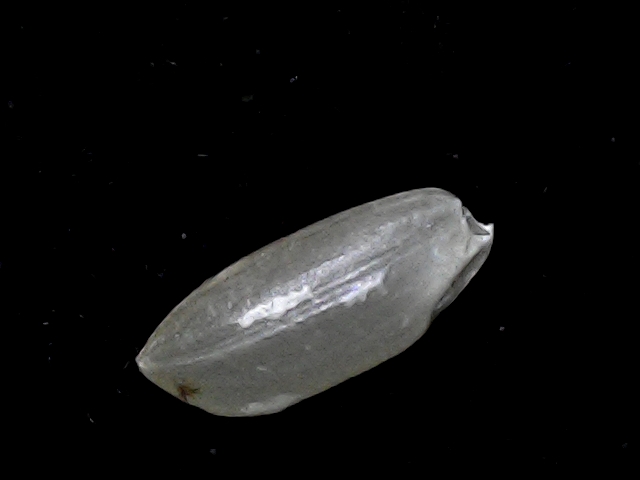
Rice variety: BD39